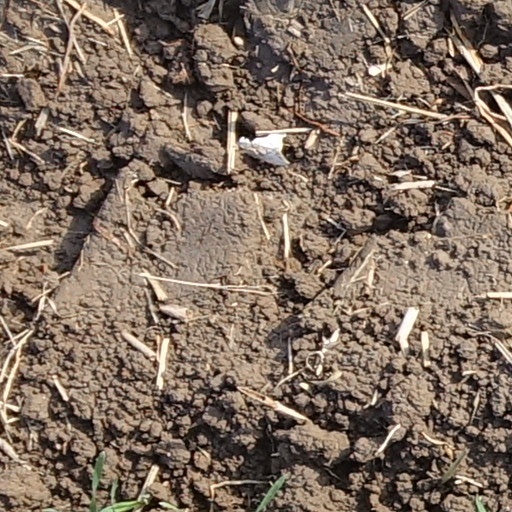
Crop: wheat